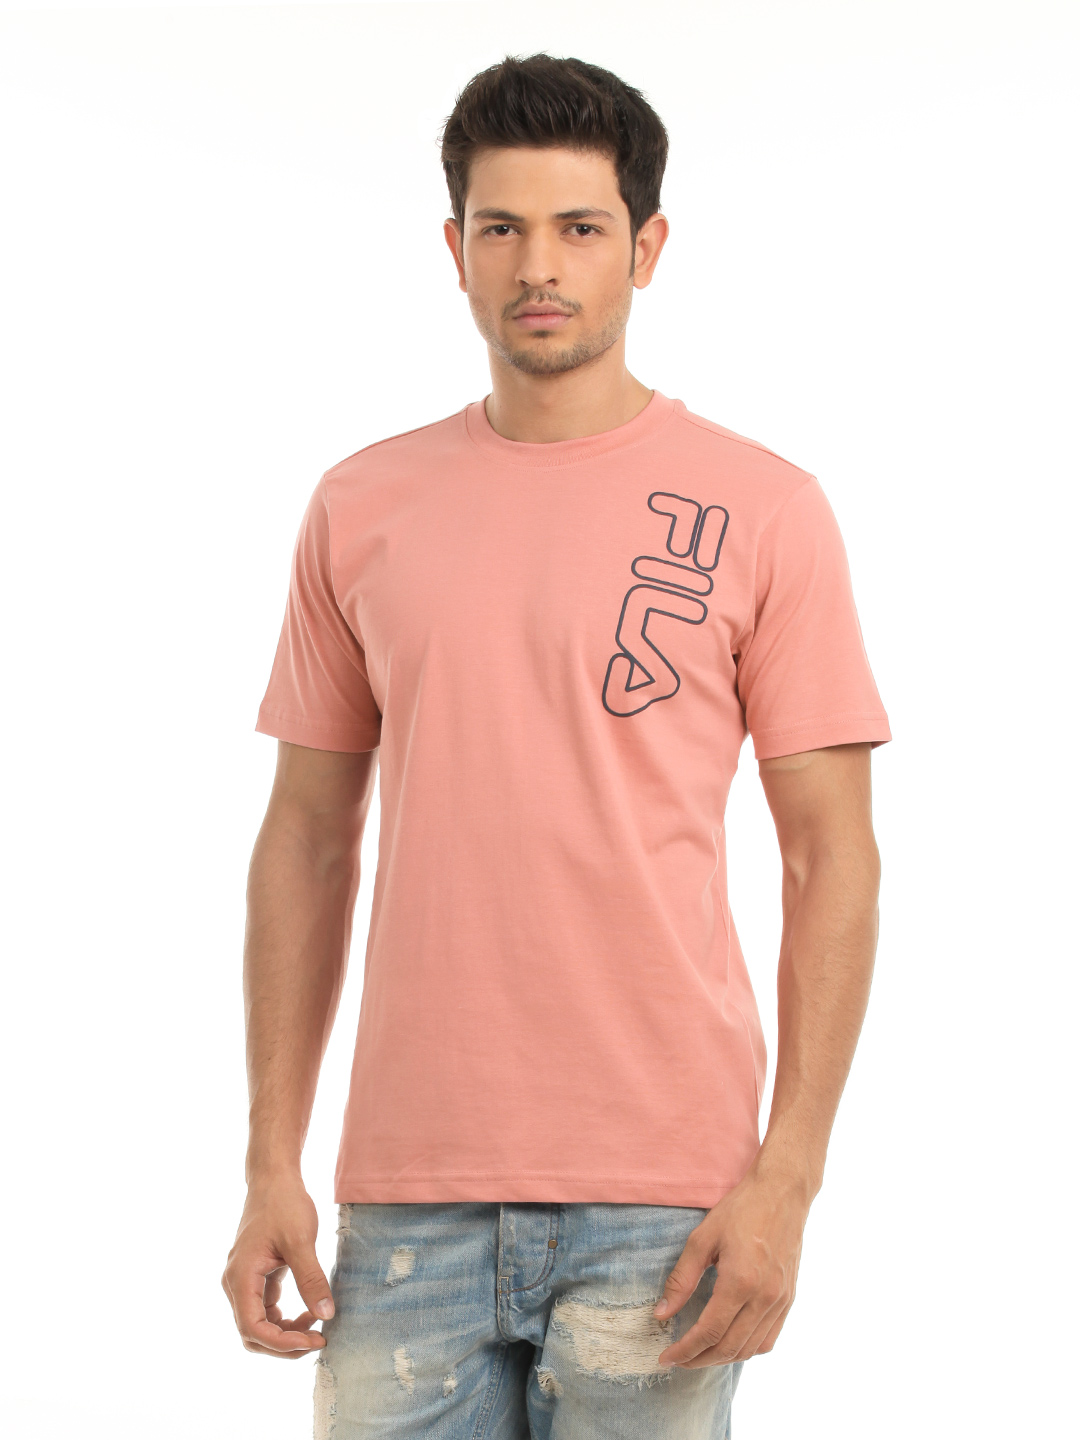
Fila Mens Pink T-shirt
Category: Apparel / Topwear / Tshirts
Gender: Men
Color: Pink
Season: Summer 2012
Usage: Casual